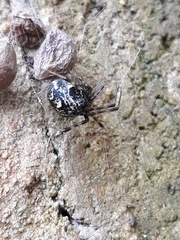
Species: Parasteatoda_tepidariorum